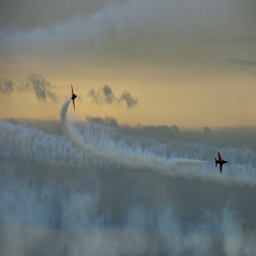
Two planes flying in sky with smoke trailing behind them.
A pair of jets make smoke lines in the sky.
two jets flying in a tan sky and some clouds
The view of two jet flying and leaving a trail in the sky.
There are two airplanes flying through the air.